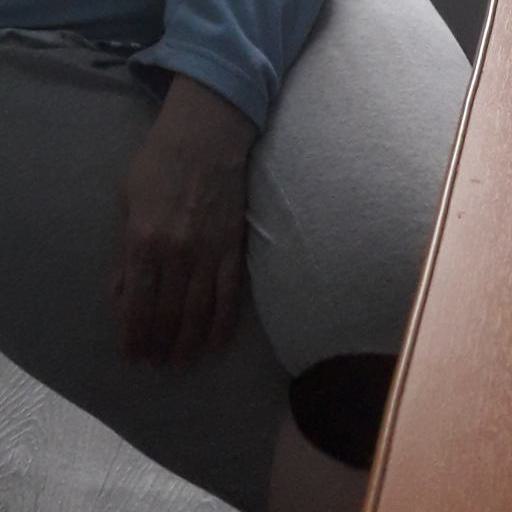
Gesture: no_gesture